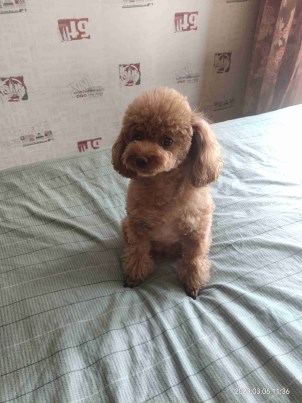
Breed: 7449-n000128-teddy